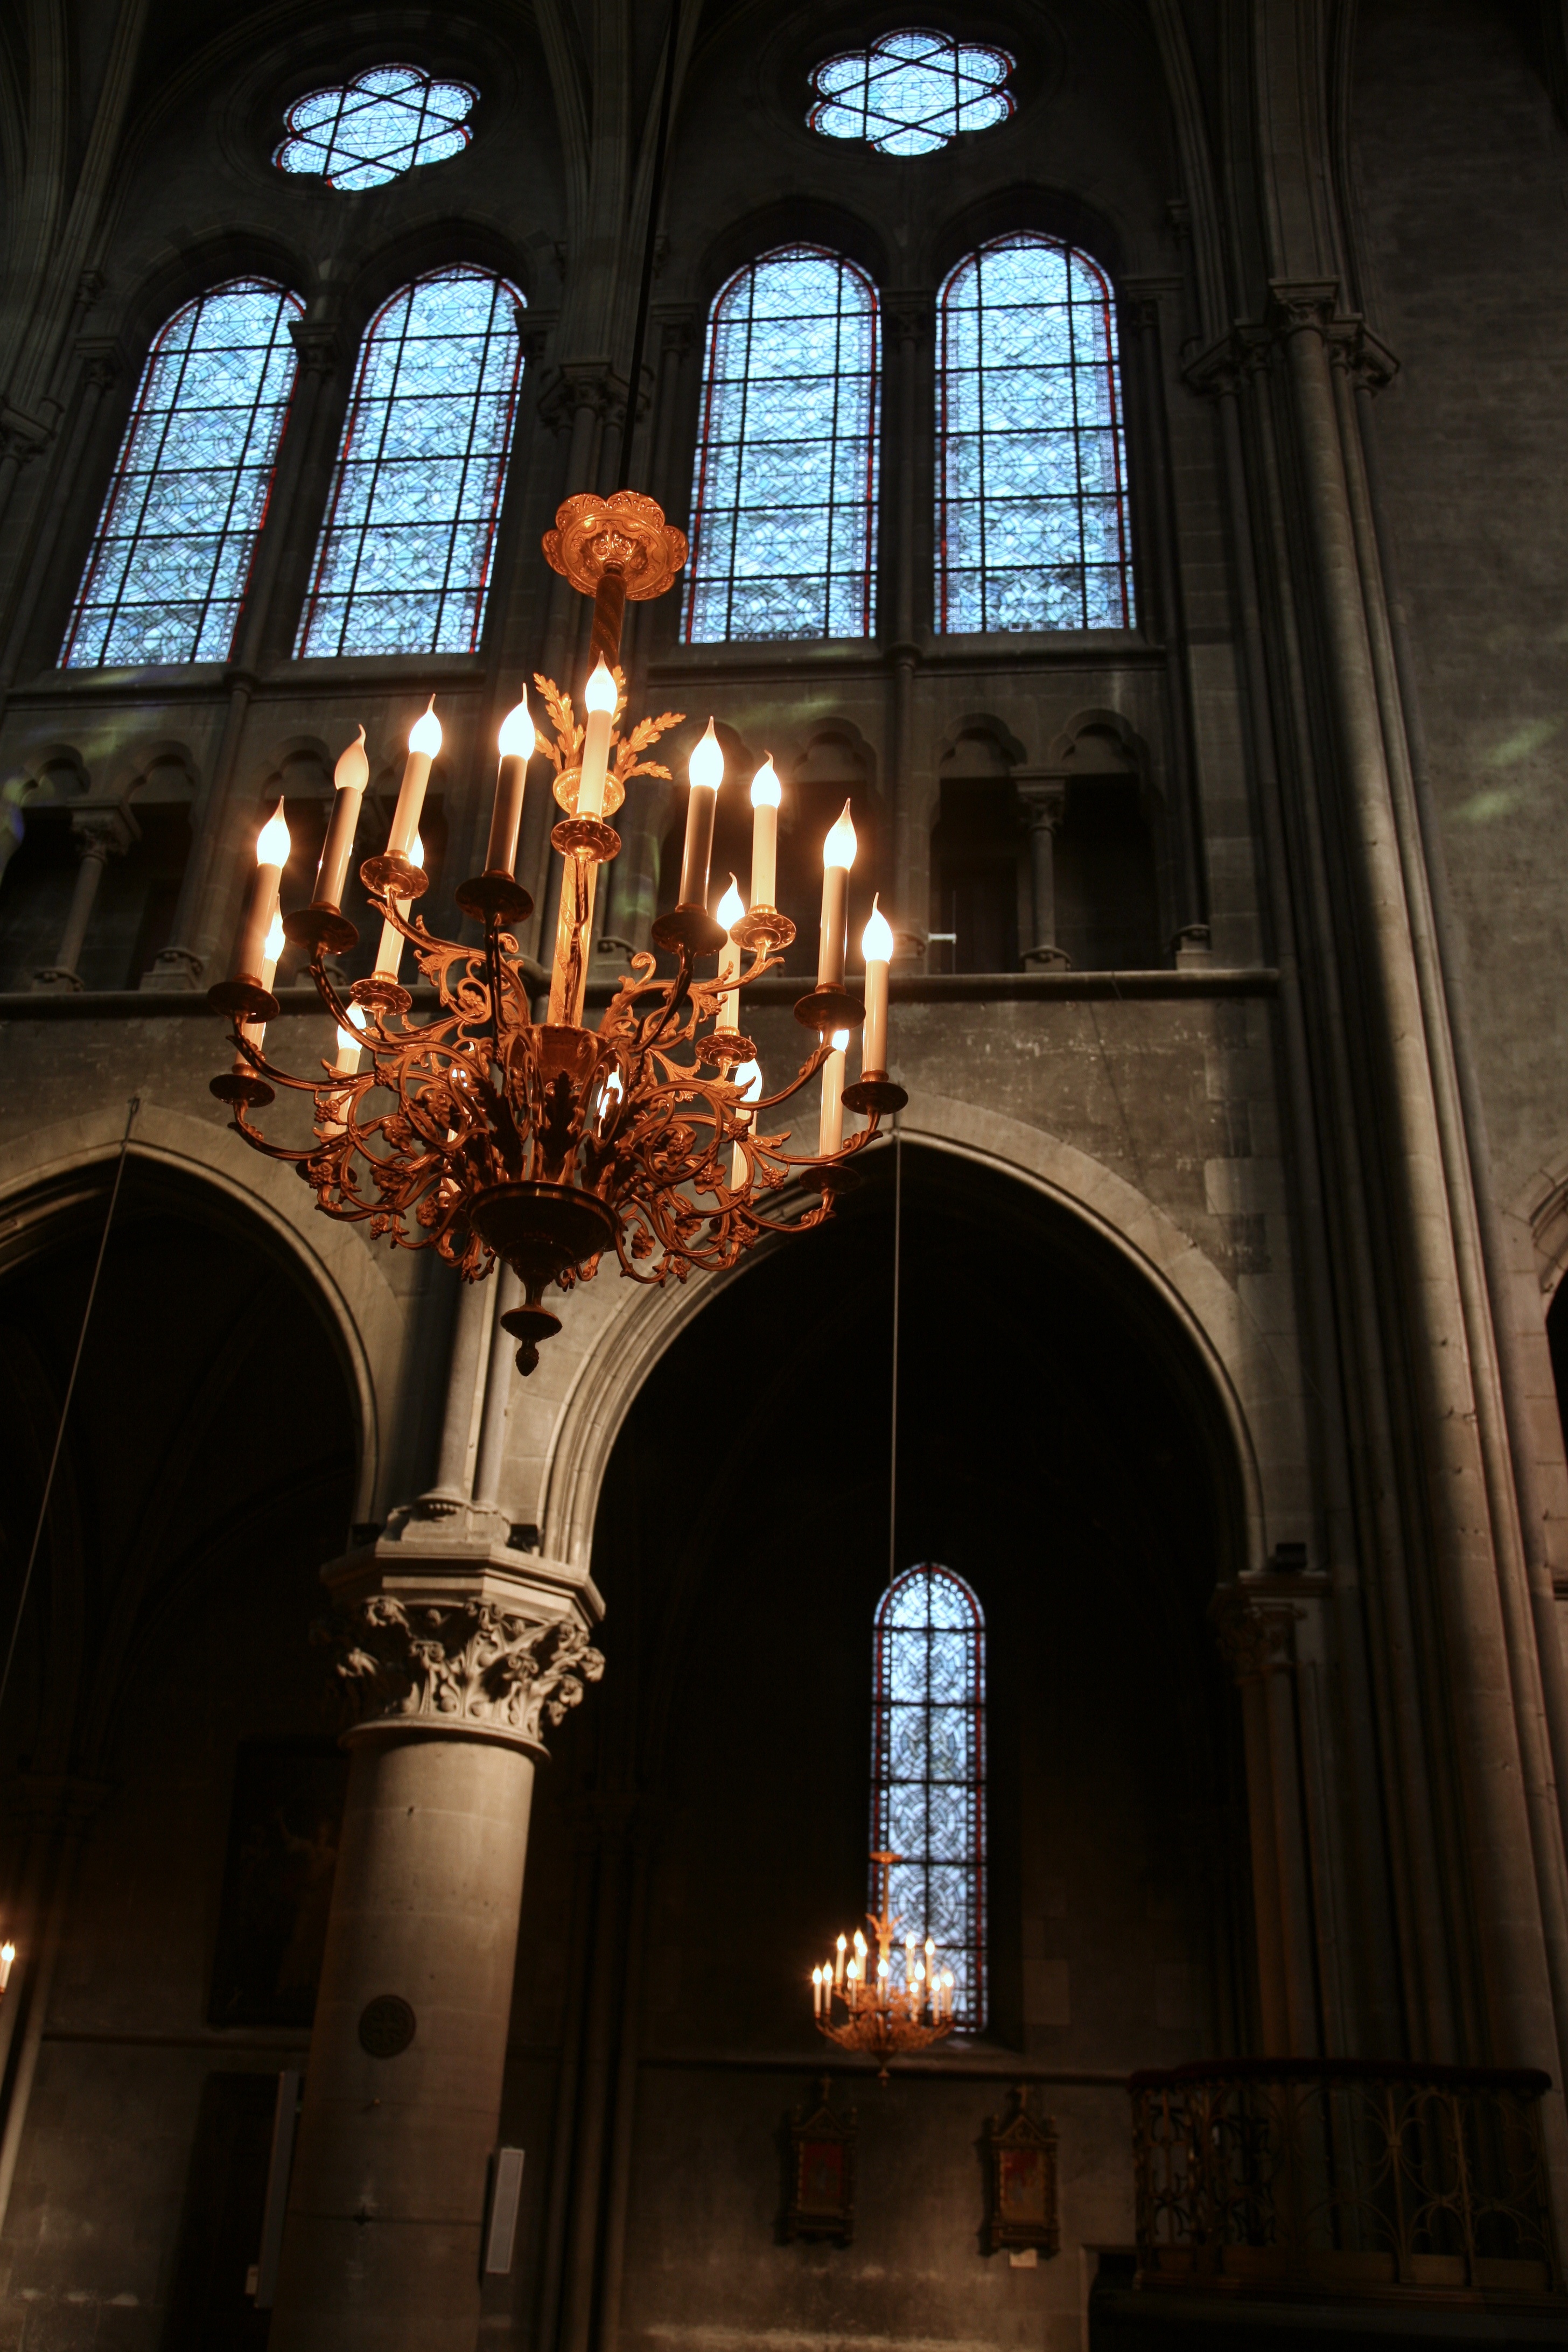
light, architecture, night, window, glass, building, religion, church, cathedral, chapel, lighting, gothic, place of worship, medieval, cool image, auvergne, allier, symmetry, arquitectura, eglise, catedral, cathedrale, basilica, dom, architektur, basilique, gothique, kathedraal, cattedrale, historique, katedra, moulins, moulinssurallier, ardeaglais